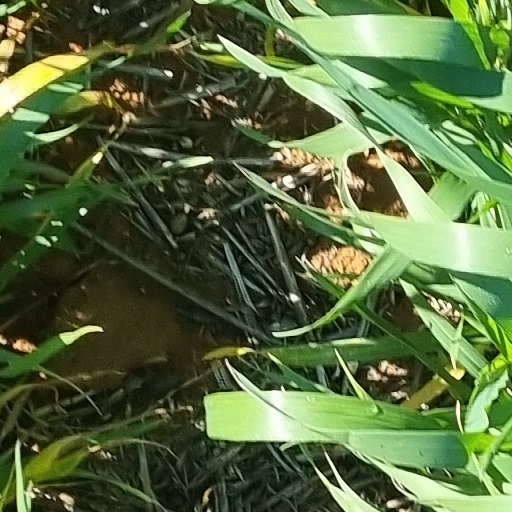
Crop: wheat